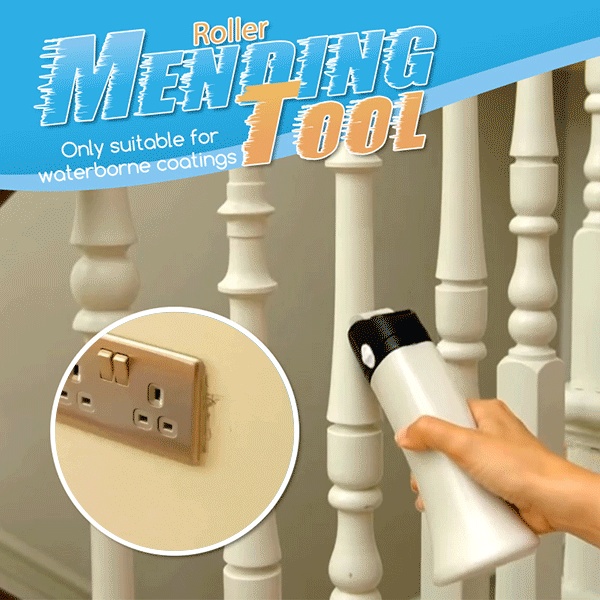
🔥Hot Sale 50% OFF💥Roller Mending Tool
td, .listing-build-item table tr>th { padding: 10px 14px !important; font-size: 14px !important; border: 1px solid #cbcbcb !important; background-clip: padding-box !important; position: relative !important; letter-spacing:initial !important; text-align: left !important; } .listing-build-item table tr>th { font-weight: 600 !important; } .listing-build-item h3 { color: #000 !important; font-size: 20px !important; font-weight: 600 !important; margin: 0 !important; padding: 10px 0 !important; text-align: left !important; } .listing-build-item table th,.listing-build-item h5{ color:#000 !important; } .listing-build-item { margin-bottom: 30px !important; word-break: break-word !important; } .listing-build-item ul, .listing-build-item dl { margin: 0 !important; padding:0 !important; list-style:outside none !important } .listing-build-item .img-box { margin: 10px 0 !important; } .listing-build-item .img-box img { height: auto !important; max-width: 100% !important; margin: 0 auto !important; padding: 0 !important; display: block !important; } @media screen and (min-width: 992px){ .listing-build-item table tr>th { width: 180px !important; } } @media screen and (max-width: 750px){ .listing-build-item table tr>th { width: 100px !important; } } .listing-build-item tr:first-child th:after, .listing-build-item tr:first-child td:after { border: initial !important; } .listing-build-item ul>li:last-child, .listing-build-item ul.features>li:last-child, .listing-build-item ul>li.package-row:last-child { margin-bottom: 0 !important; } .listing-build-item ul.features li,.listing-build-item ul li.package-row{ margin-bottom:7px !important; } .listing-build-item h5{ margin: 20px 0 5px 0 !important; font-weight: 600 !important; text-align: left !important; } .listing-build-item strong{ font-weight: 600 !important; } --> Paint tool that applies paint to surface for fast, easy touch-up. Main Features MATERIAL: Increases quality and efficiency of Repair or repair paintwork AND saves you time and money on every job. EASY TO USE: Easy to repair or repair paint, Can store spare paint for future maintenance, perfect for taping seams and detail work, Simple to use, and no brush marks.it's your best tool for your construction work. HANDLE DESIGN: The design allows you to use the power of your arm, conserve energy, work longer with less fatigue. Keeps your wrist in a more comfortable position allowing increased leverage and avoid wrist strain. SPECIAL DESIGN: Smooth-rolling stable and flexible operation, effectively improving the repair or repair paint quality. Using Methods Specifications Materials plastic Product Weight Net Weight: 114G Weight with Packaging: 127G Product Size (L x W x H) Product Size : 20 × 9 × 6cm / 7.9 × 3.5 × 2.4inches Packing size : 23 × 12 × 9cm / 9.1 × 4.7 × 3.5inches Package Contents Roller Mending Tool × 1 Note Due to manual measurements, please allow slight measurement deviations. Due to the different display and lighting effects, the actual color of the item may be slightly different from the color displayed on the picture.
Brand: housewor
Category: Hardware > Tools > Paint Tools > Paint Rollers > Mini Rollers